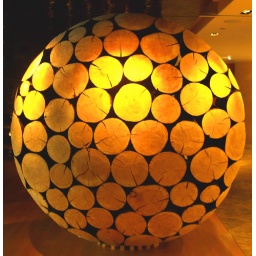
3m wooden ball made from logs - hotel in Taipei